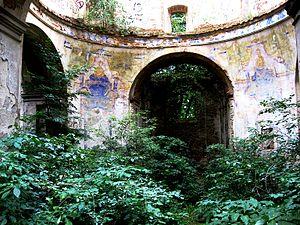
Kniazie est un village de la gmina de Lubycza Królewska du powiat de Tomaszów Lubelski dans la voïvodie de Lublin, situé dans l'est de la Pologne.